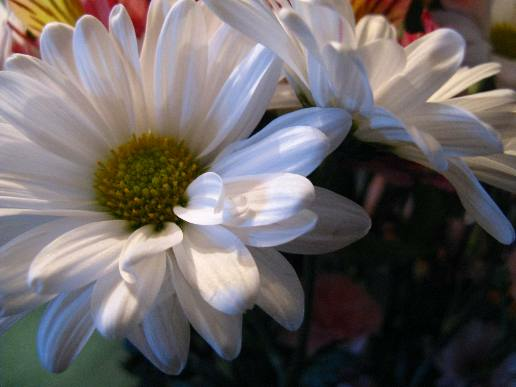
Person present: No